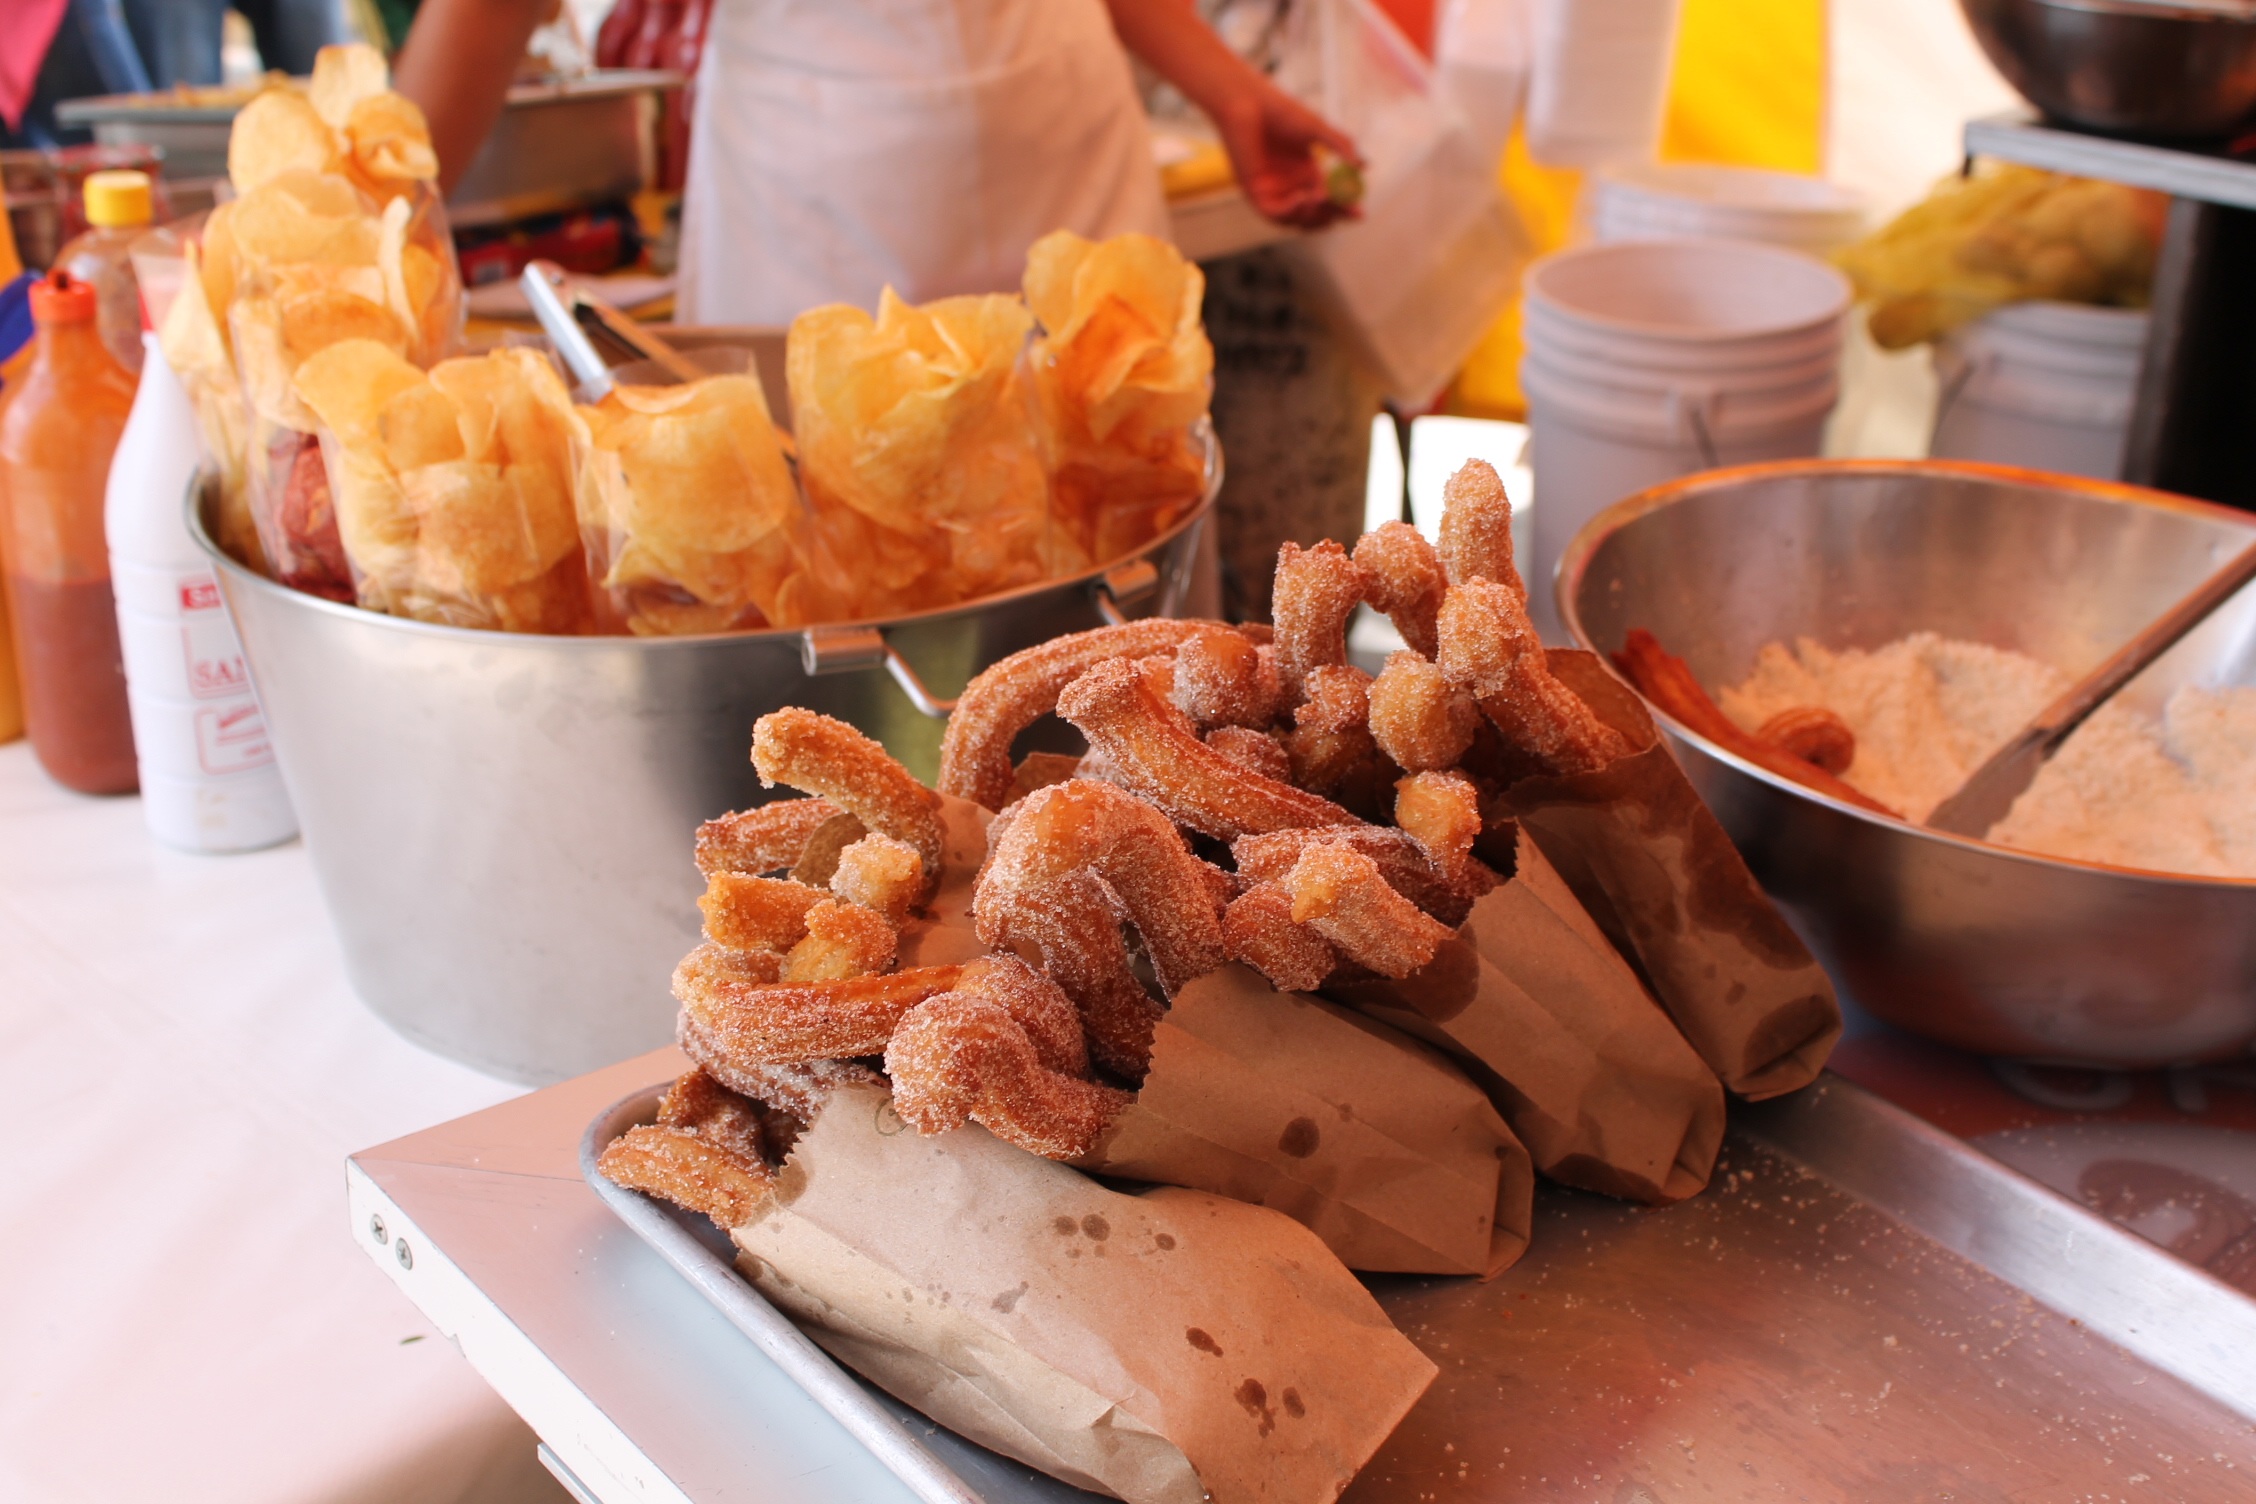
sweet, restaurant, dish, meal, food, seafood, snack, dessert, meat, cuisine, asian food, fat, mexico, hot, tasty, spanish, crispy, gastronomy, traditional, brunch, appetizer, sense, sweetened, carbohydrate, chinese food, fritter